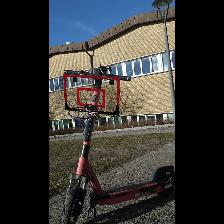
Label: NonHuman